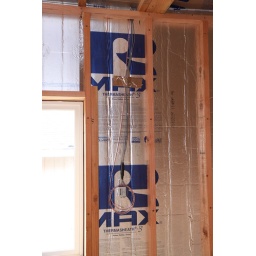
This is the temperature/humidity sensor cluster on the east wall of the house in the living room.